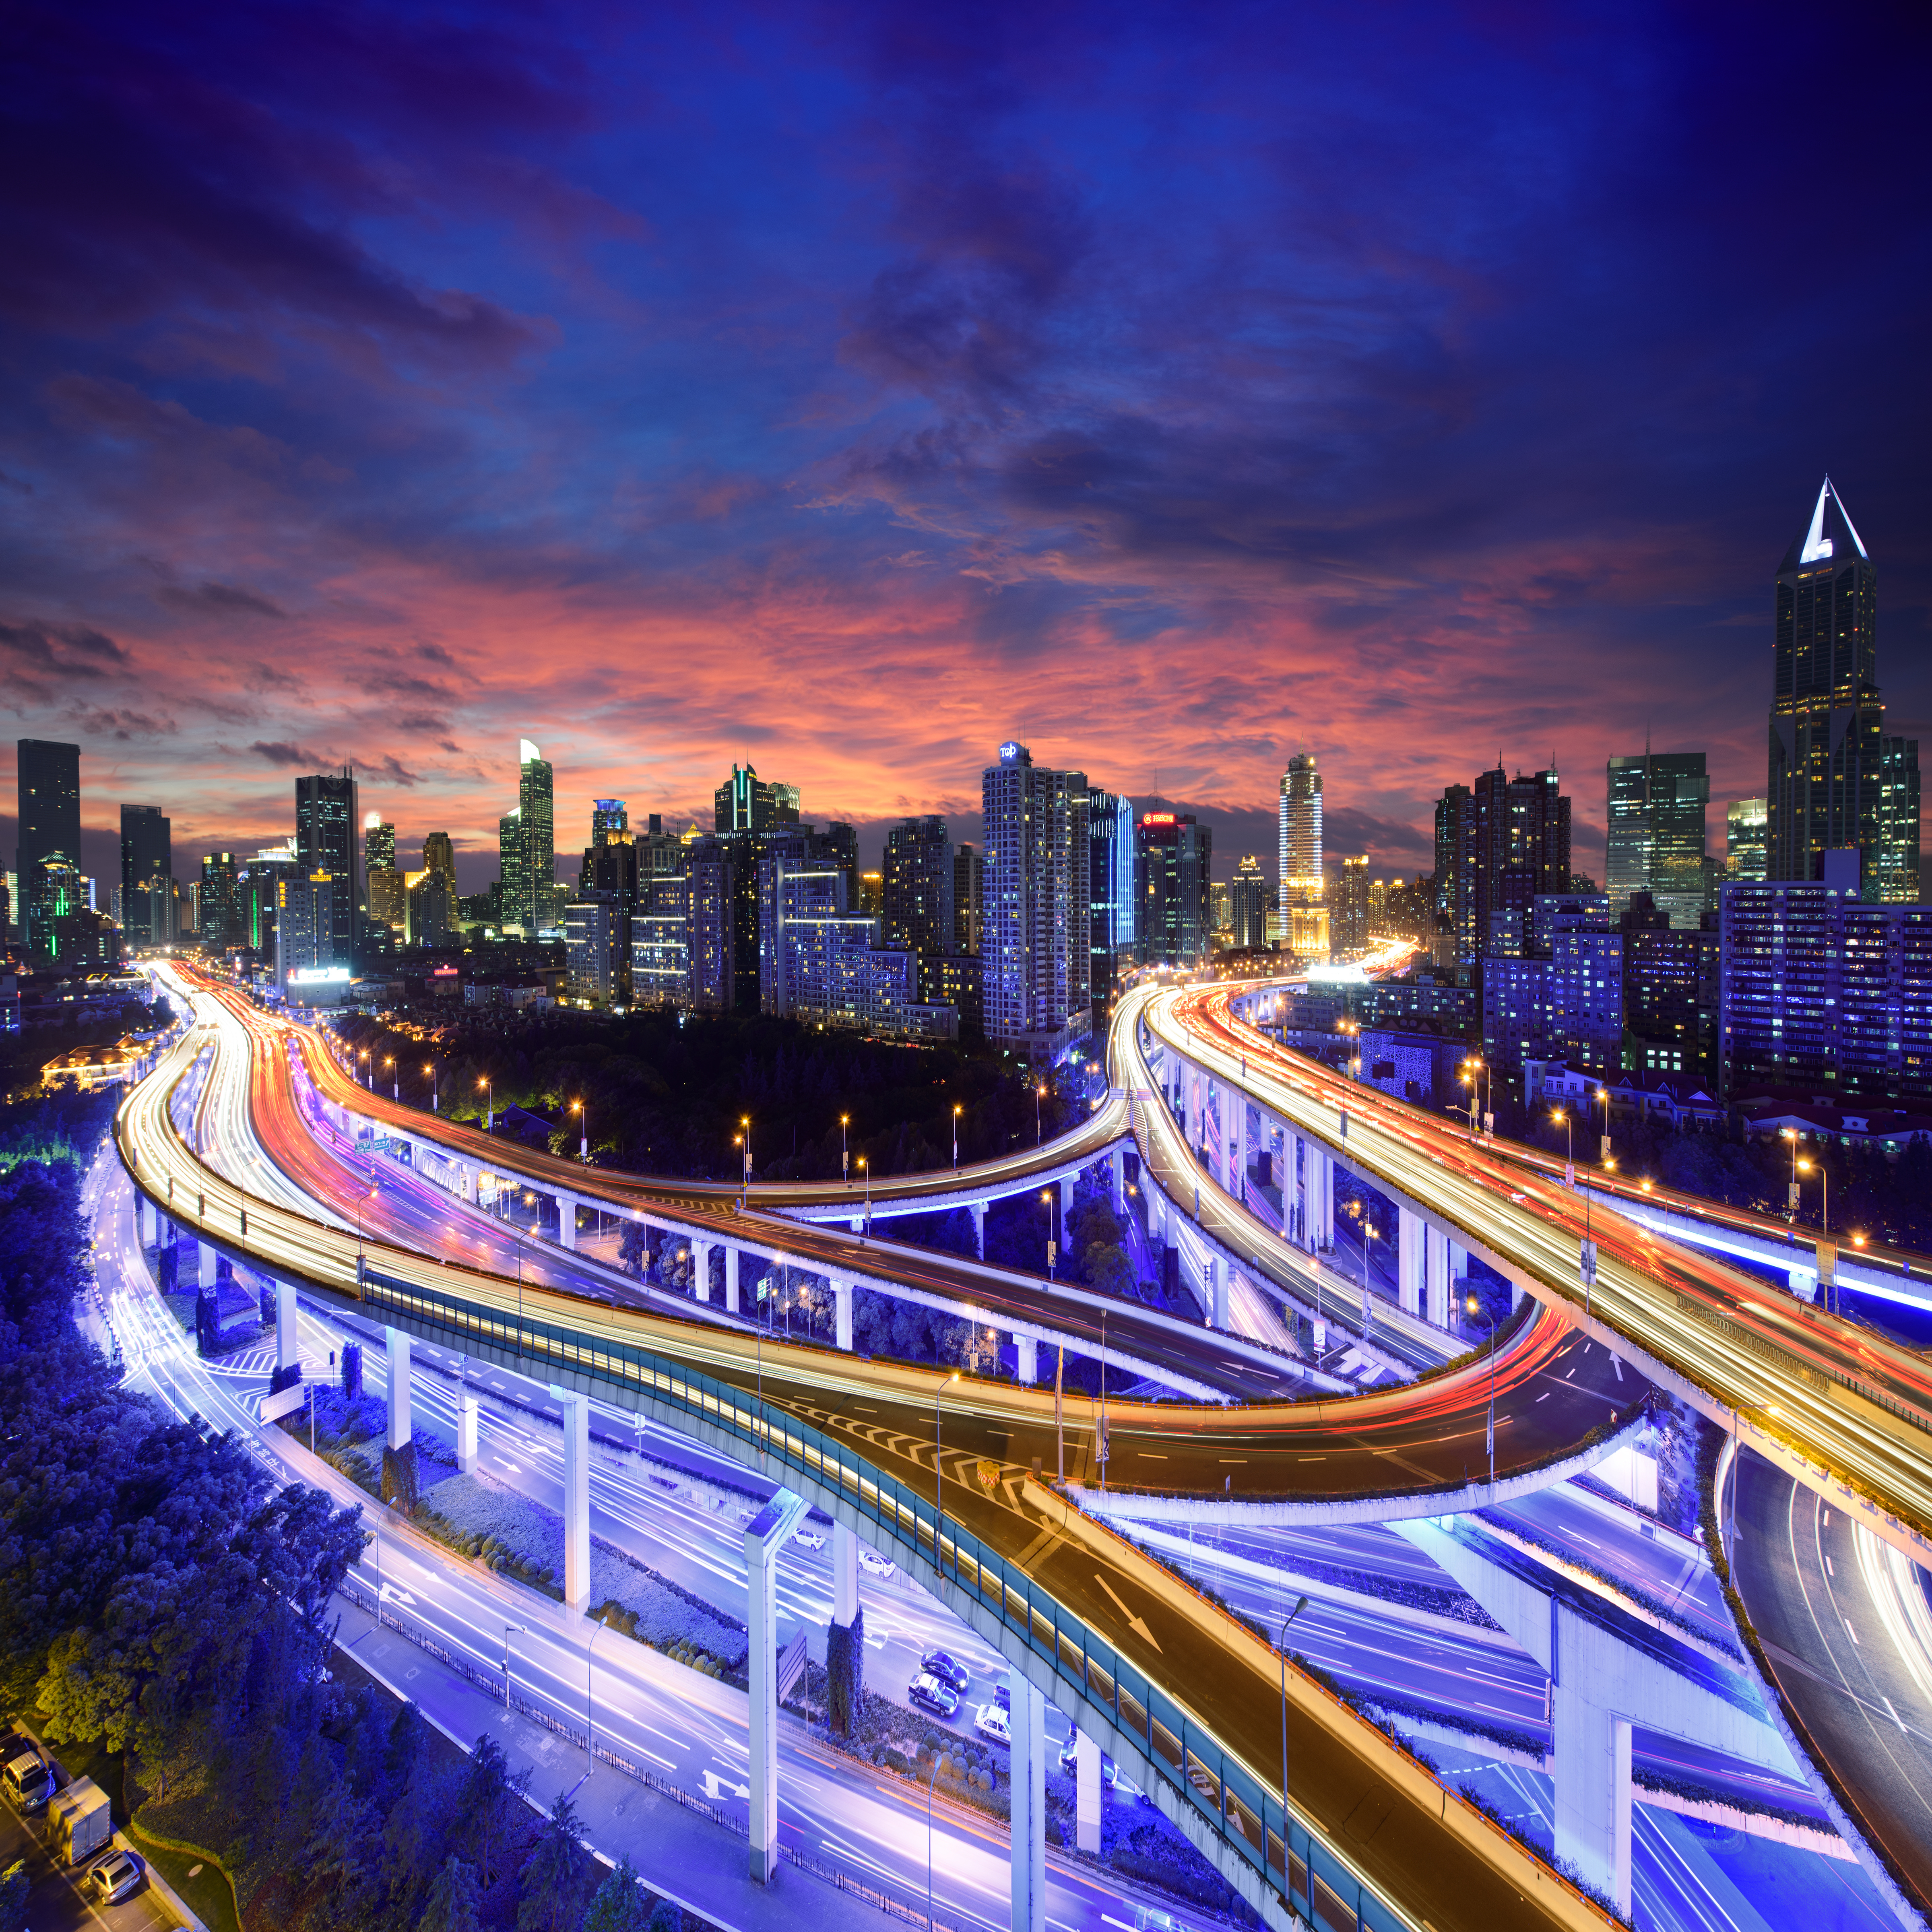
traffic, china, transportation, night, highway, beautiful, advertising, background, beauty, billboards, blurred, bridges, buildings, car, city, commercial, containers, cross, dark, holidays, hong, houses, kong, land, landscapes, light, markets, modern, nature, new, nightlife, operations, ports, river, road, scape, shenzhen, sky, skyline, streets, structure, sunset, terminals, tower, town, urban, view, jam, sunrise, amazing, metropolitan area, blue, urban area, metropolis, infrastructure, cityscape, transport, architecture, tower block, dusk, street, freeway, landmark, horizon, thoroughfare, skyscraper, overpass, evening, downtown, bridge, human settlement, junction, commercial building, afterglow, intersection, lane, nonbuilding structure, condominium, apartment, red sky at morning, guard rail, neon